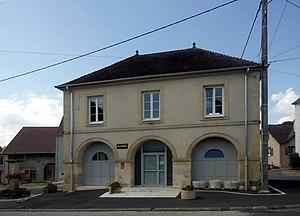
La mairie d'Anchenoncourt-et-Chazel
Anchenoncourt-et-Chazel est une commune française, située dans le département de la Haute-Saône en région Bourgogne-Franche-Comté. Elle est constitué du village principale d'Anchenoncourt et de l'ancienne commune, devenue quartier, Chazel.